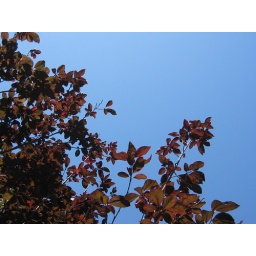
Not a cloud in the sky